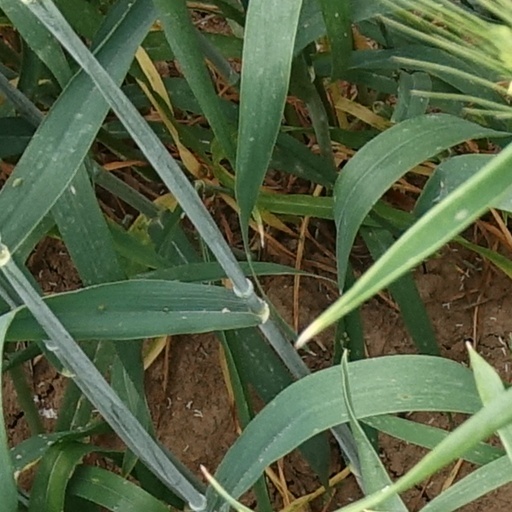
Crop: wheat